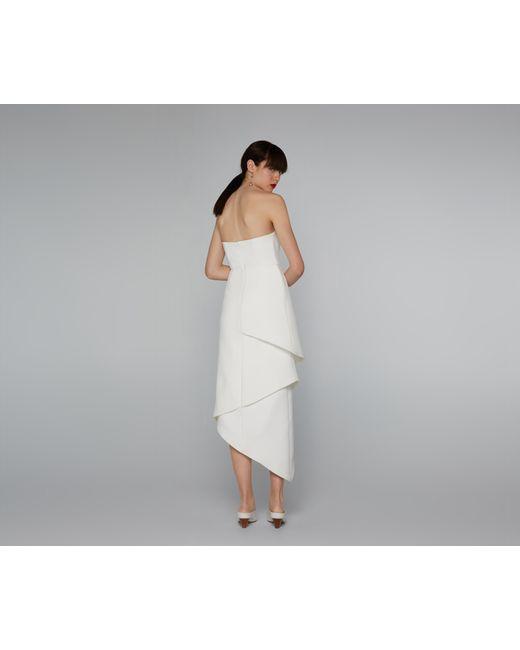
elegantes, cremefarbenes, ärmelloses Midikleid für Damen